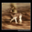
Label: deer